Andrew Johnson

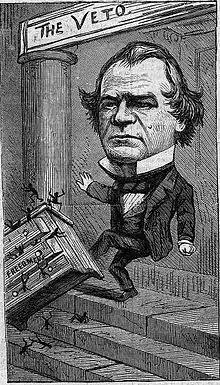
Thomas Nast cartoon of Johnson disposing of the Freedmen's Bureau as African Americans go flying

In 1860, Lincoln's running mate had been Senator Hannibal Hamlin of Maine. Although Hamlin had served competently, was in good health, and was willing to run again, Johnson emerged as running mate for Lincoln's reelection bid in 1864.